Marga López

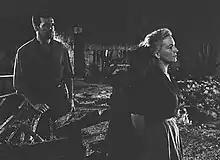
López with Francisco Rabal in "El hombre de la isla" (1960)

Her debut in Mexican cinema was in the role of a waitress in the film El hijo disobediente, directed by Humberto Gómez Landero, in 1945. Later in 1959, she shared the big screen with Rita Macedo in Nazarín a film by Luis Buñuel. She appeared in more than 80 movies in the Golden Age of Mexican cinema, sharing credits with Pedro Infante, Luis Aguilar, Ernesto Alonso, Tin Tan and Amparo Rivelles. She also appeared in many telenovelas, her last one being "Bajo la misma piel".